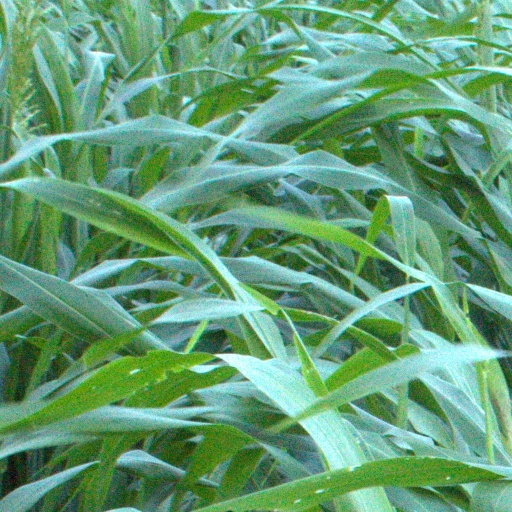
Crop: sorghum